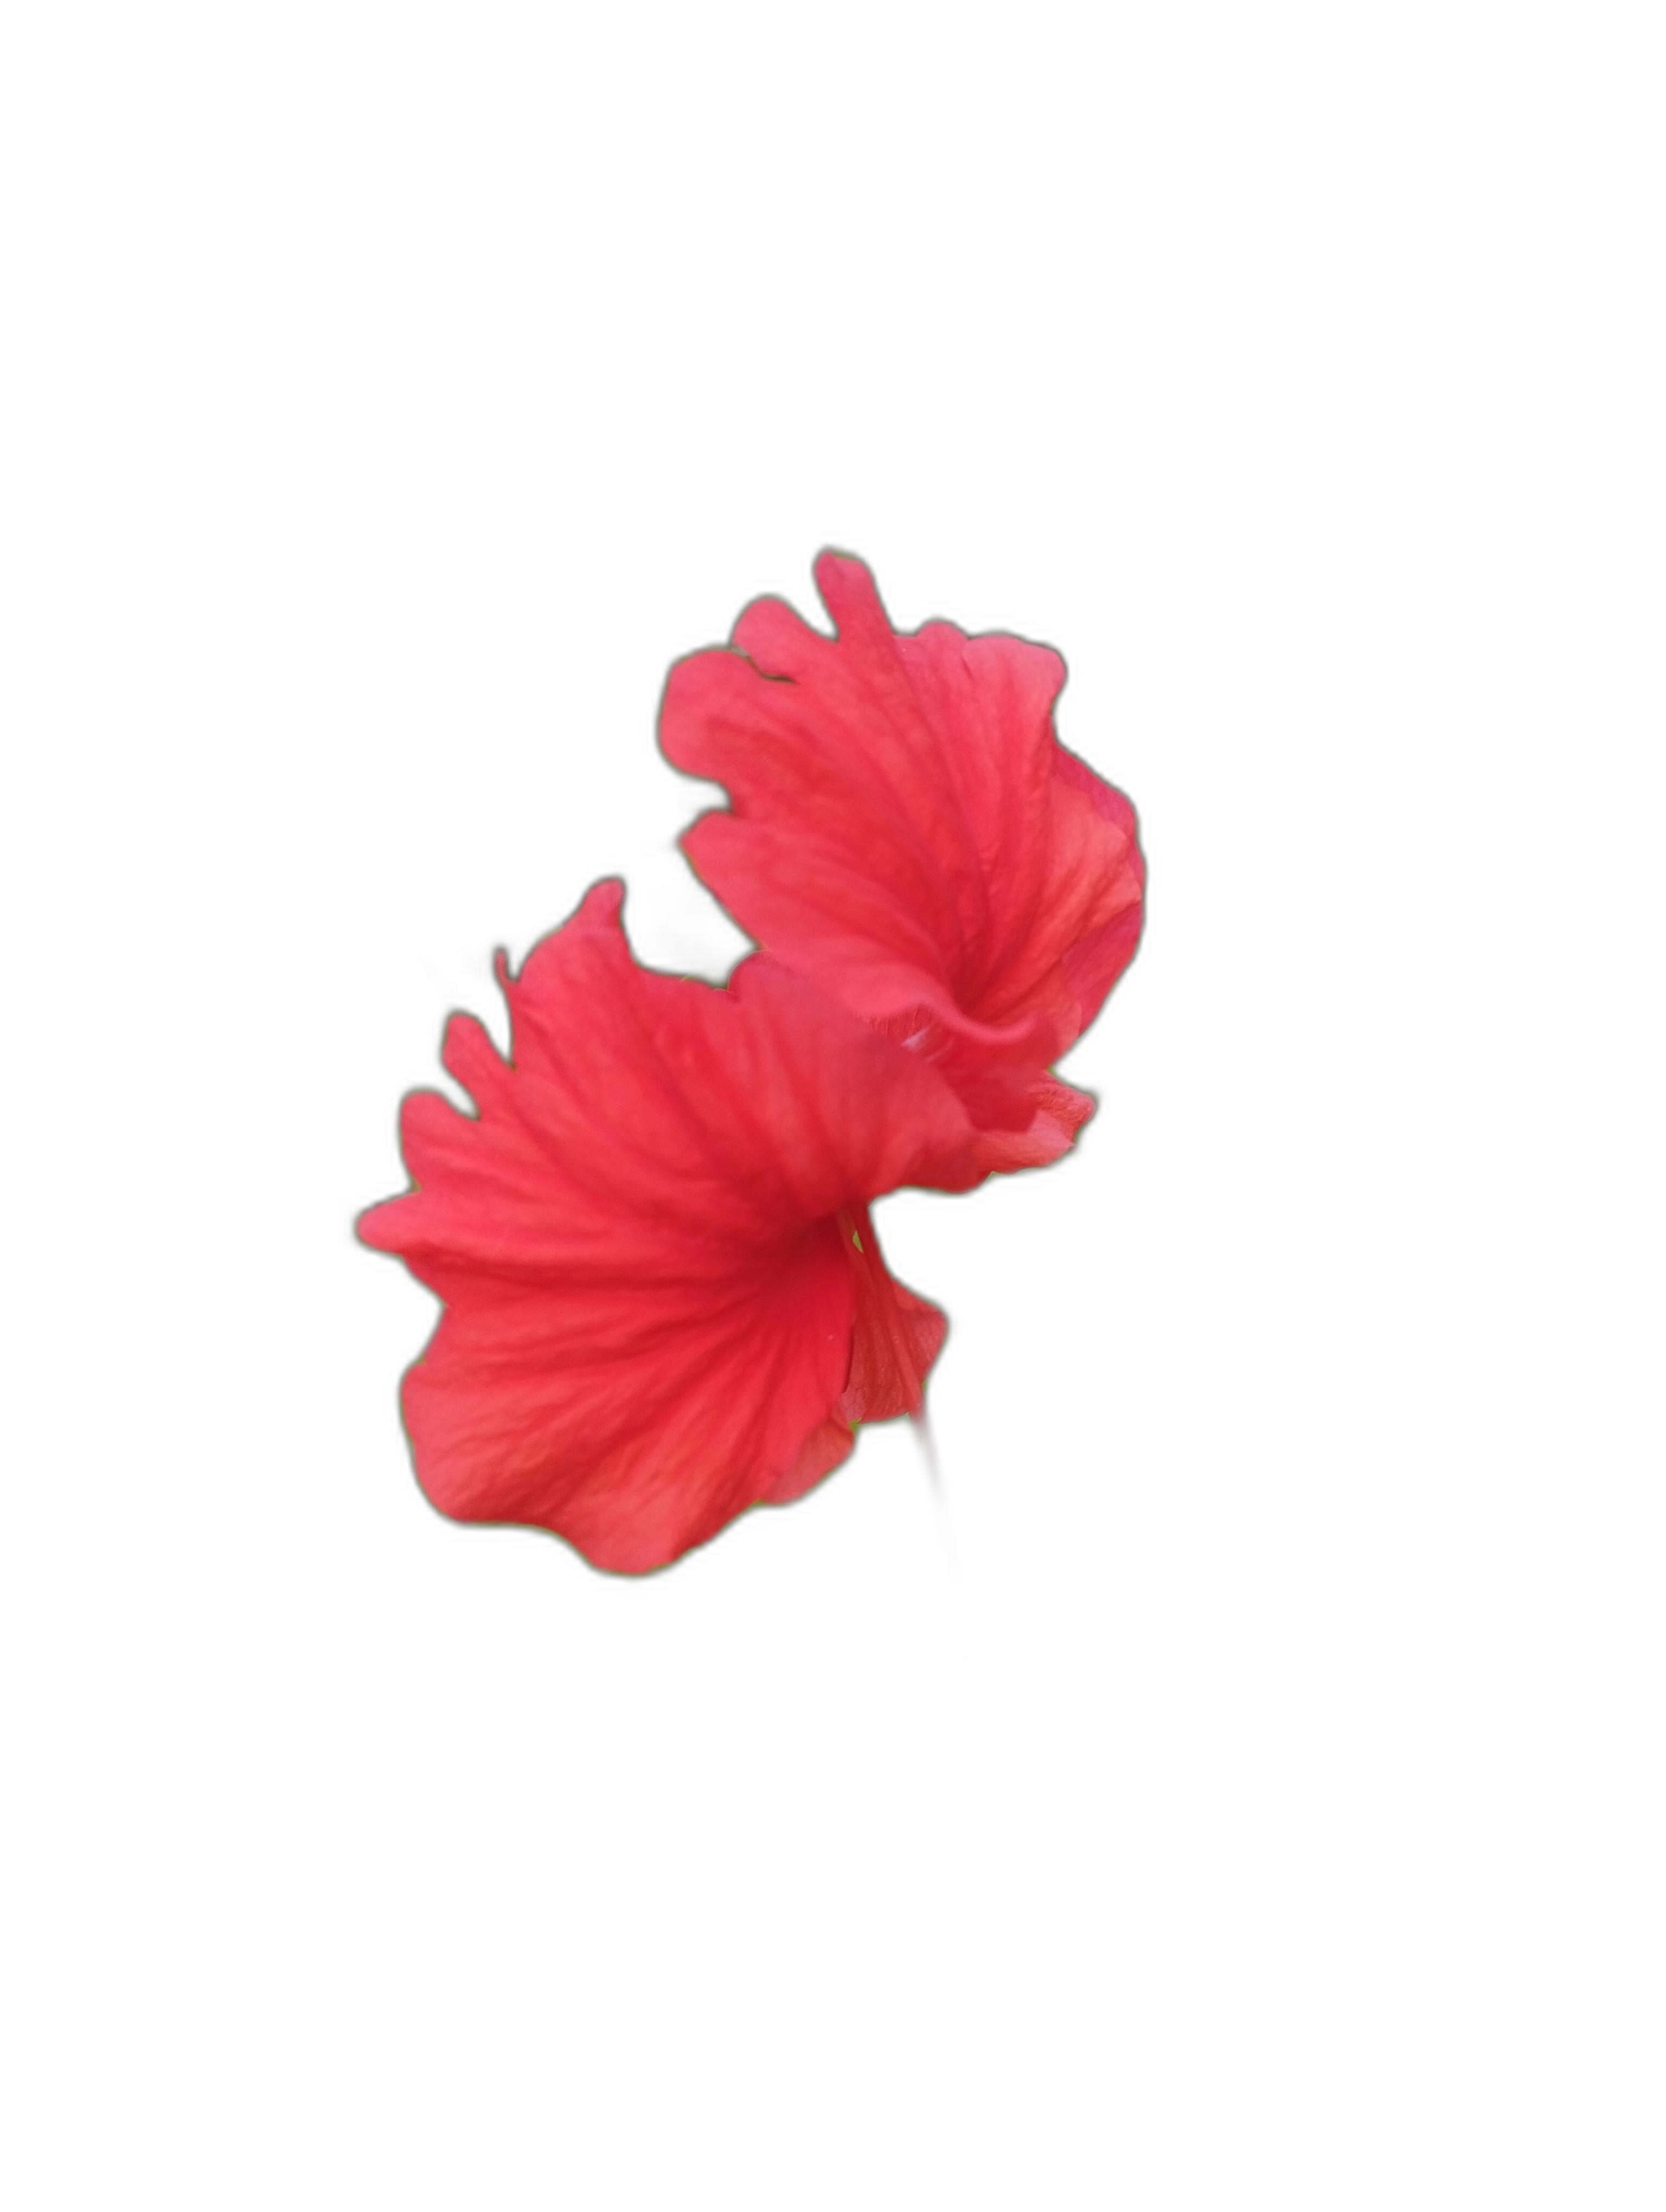
Label: Hibiscus